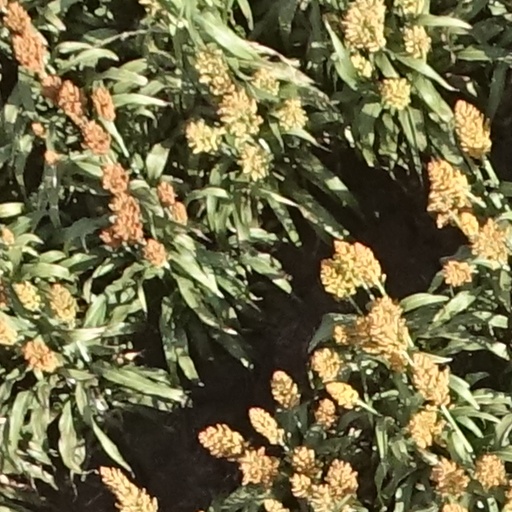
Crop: sorghum